Dress code

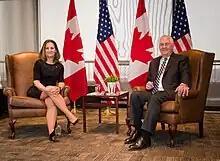
Canadian Deputy PM Chrystia Freeland with U.S. Secretary of State Rex Tillerson in Western dress code at a meeting

Employees are sometimes required to wear a uniform or certain standards of dress, such as a business suit and tie. This may depend on particular situations, for example if they are expected to interact with customers. (See also International standard business attire)